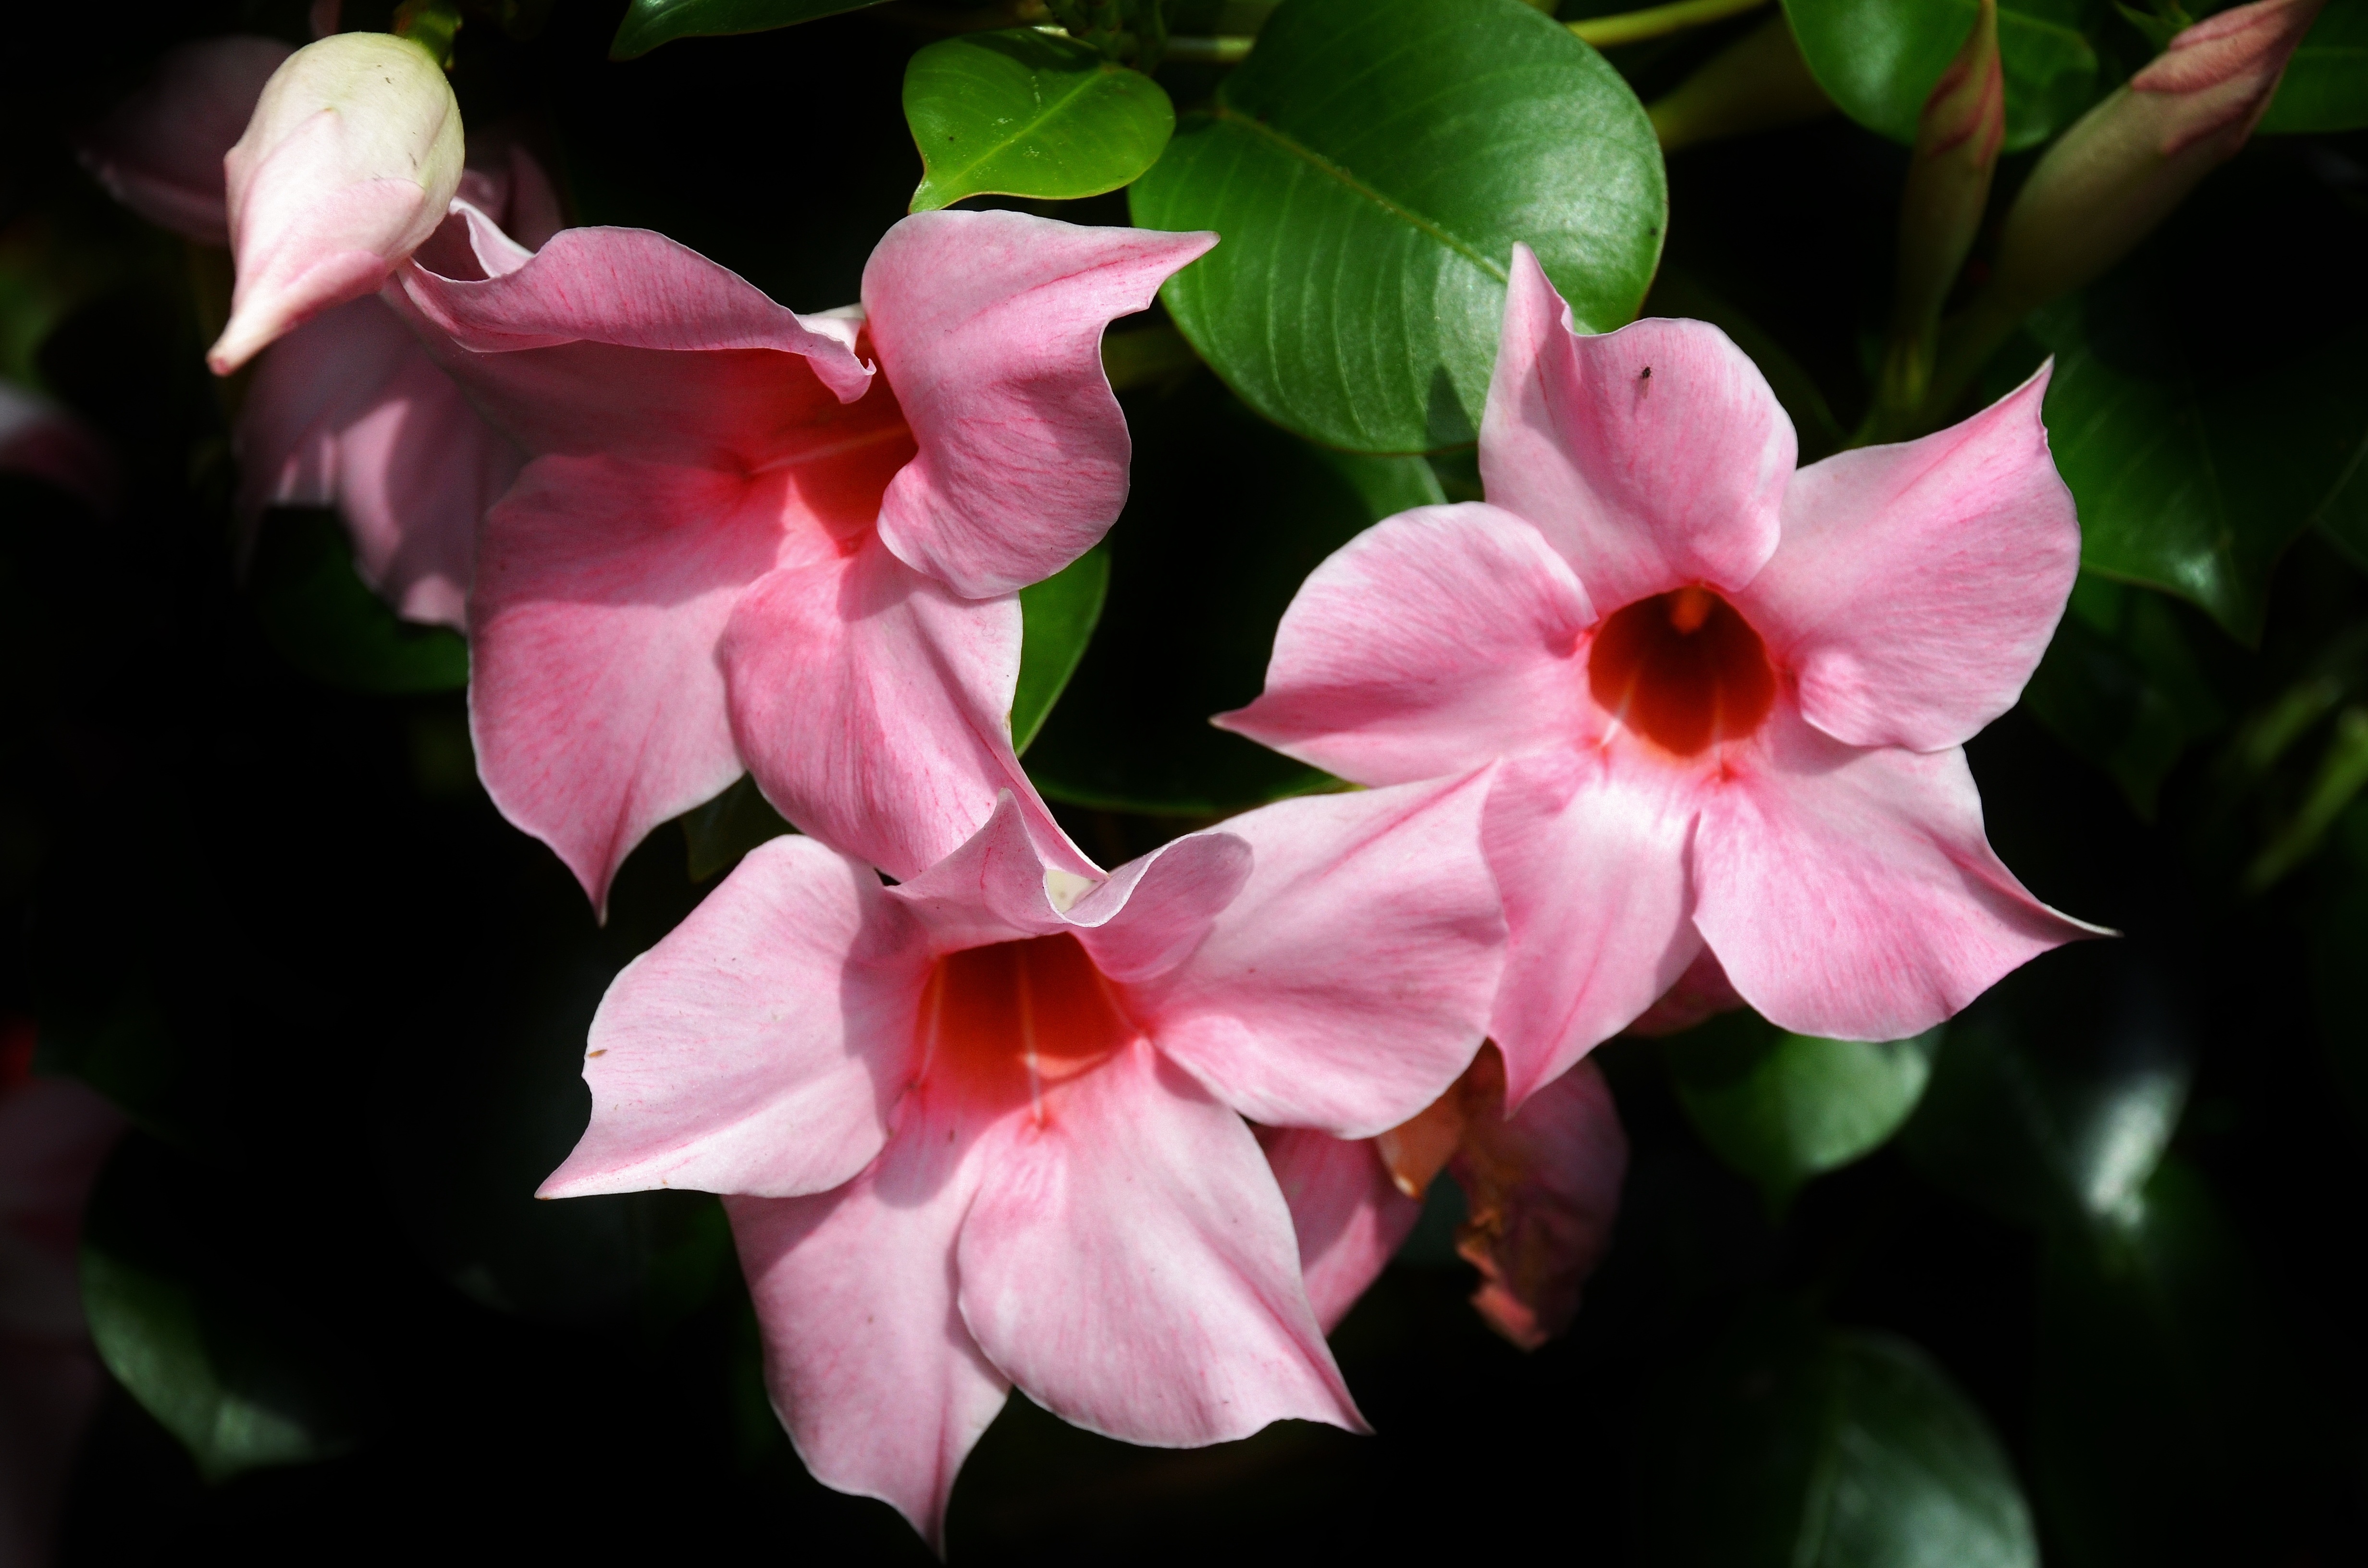
nature, blossom, plant, flower, purple, petal, bloom, summer, spring, green, macro, botany, garden, pink, flora, flowers, background, shrub, lila, macro photography, jasmine, flowering plant, land plant